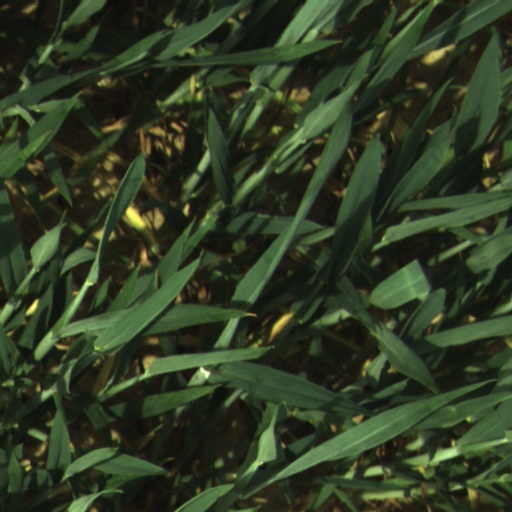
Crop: wheat